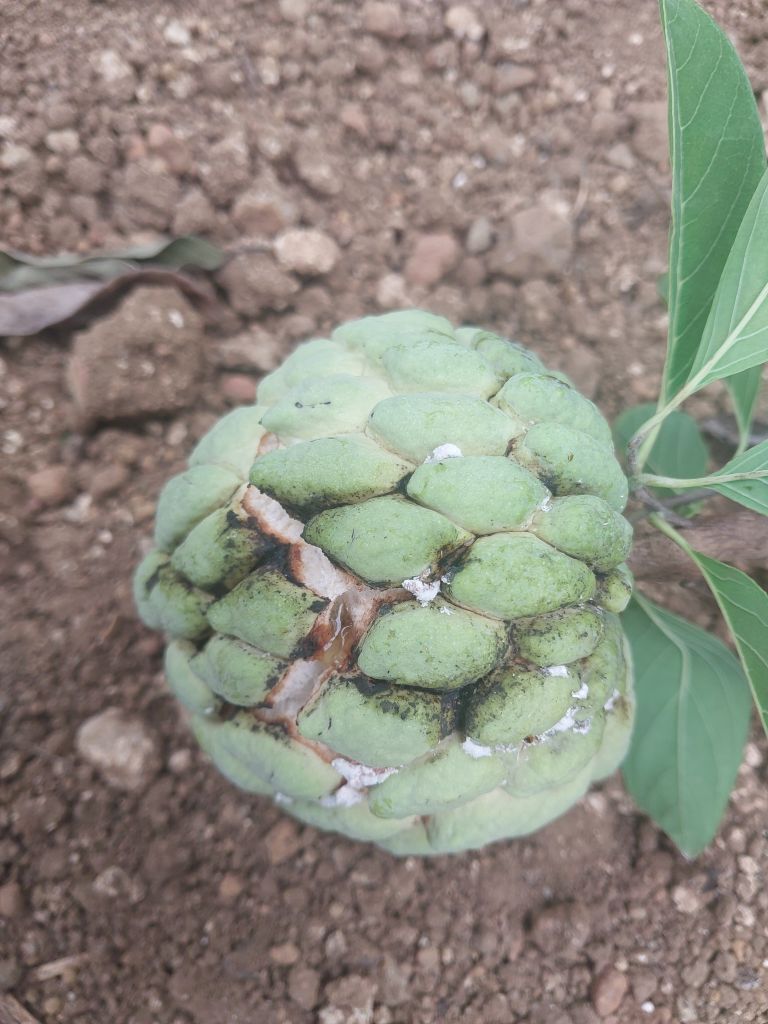
Disease label: Athracnose